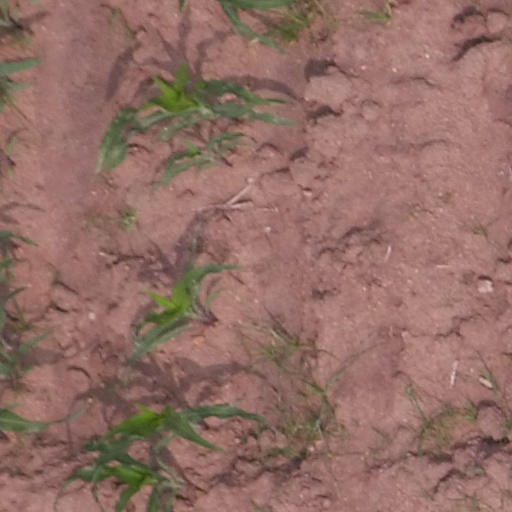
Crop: maize; corn